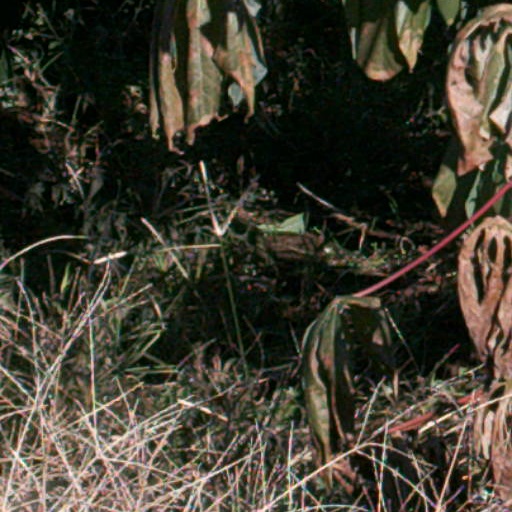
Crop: cassava